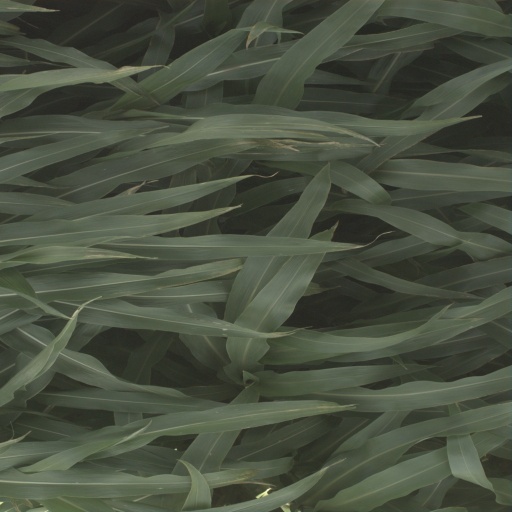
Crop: sorghum